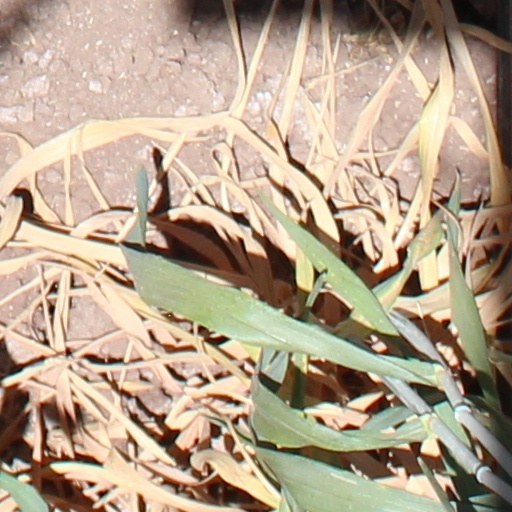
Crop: wheat